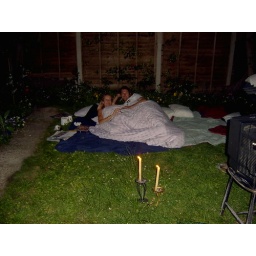
anne and pete watching world cup 05 alfresco in golders green london